Plantation industry in Sri Lanka

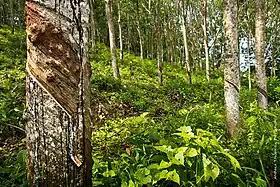
Rubber Plantation in Southern Province

Rubber is cultivated in the wet zones, especially in Sabaragamuwa and Western Provinces. It is processed into RSS (Ribbed Smoked Sheets) and latex products.